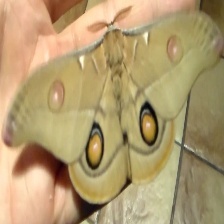
Species: EMPEROR GUM MOTH